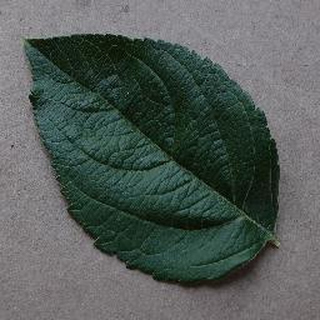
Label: healthy_apple